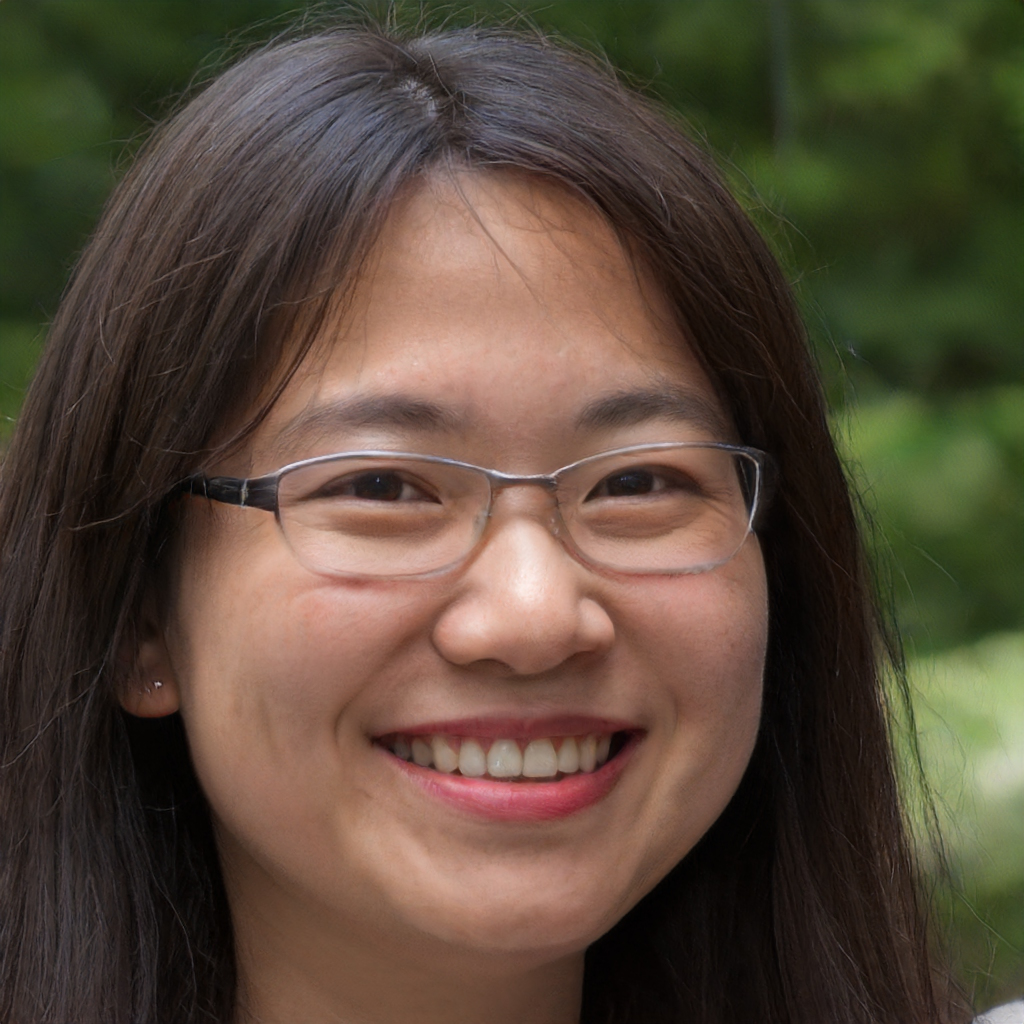
Gender: Female